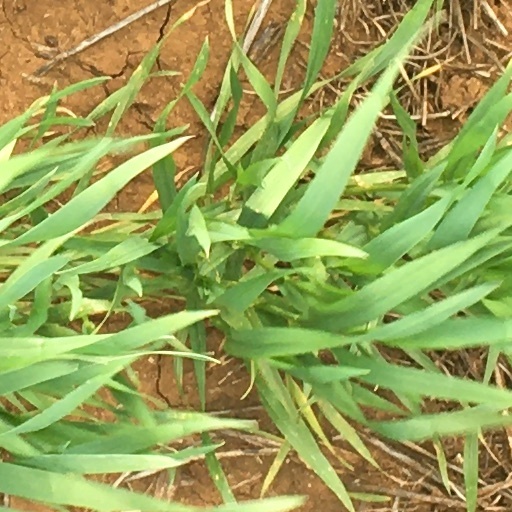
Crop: wheat